My Big Fat Greek Life

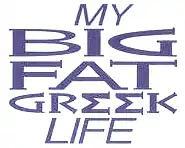

My Big Fat Greek Life is an American sitcom television series that ran on CBS from February 24 to April 13, 2003. The series is a continuation of the 2002 movie "My Big Fat Greek Wedding" and was produced by Sony Pictures Television and Tom Hanks' Playtone Productions for CBS. The two lead characters' names are changed, from Toula and Ian, to Nia and Thomas.